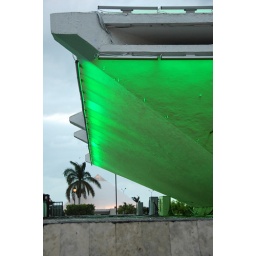
This building in Campeche, Mx has a resin looking roof that will change colors. 3 2009